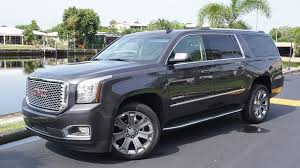
Label: Air Defense